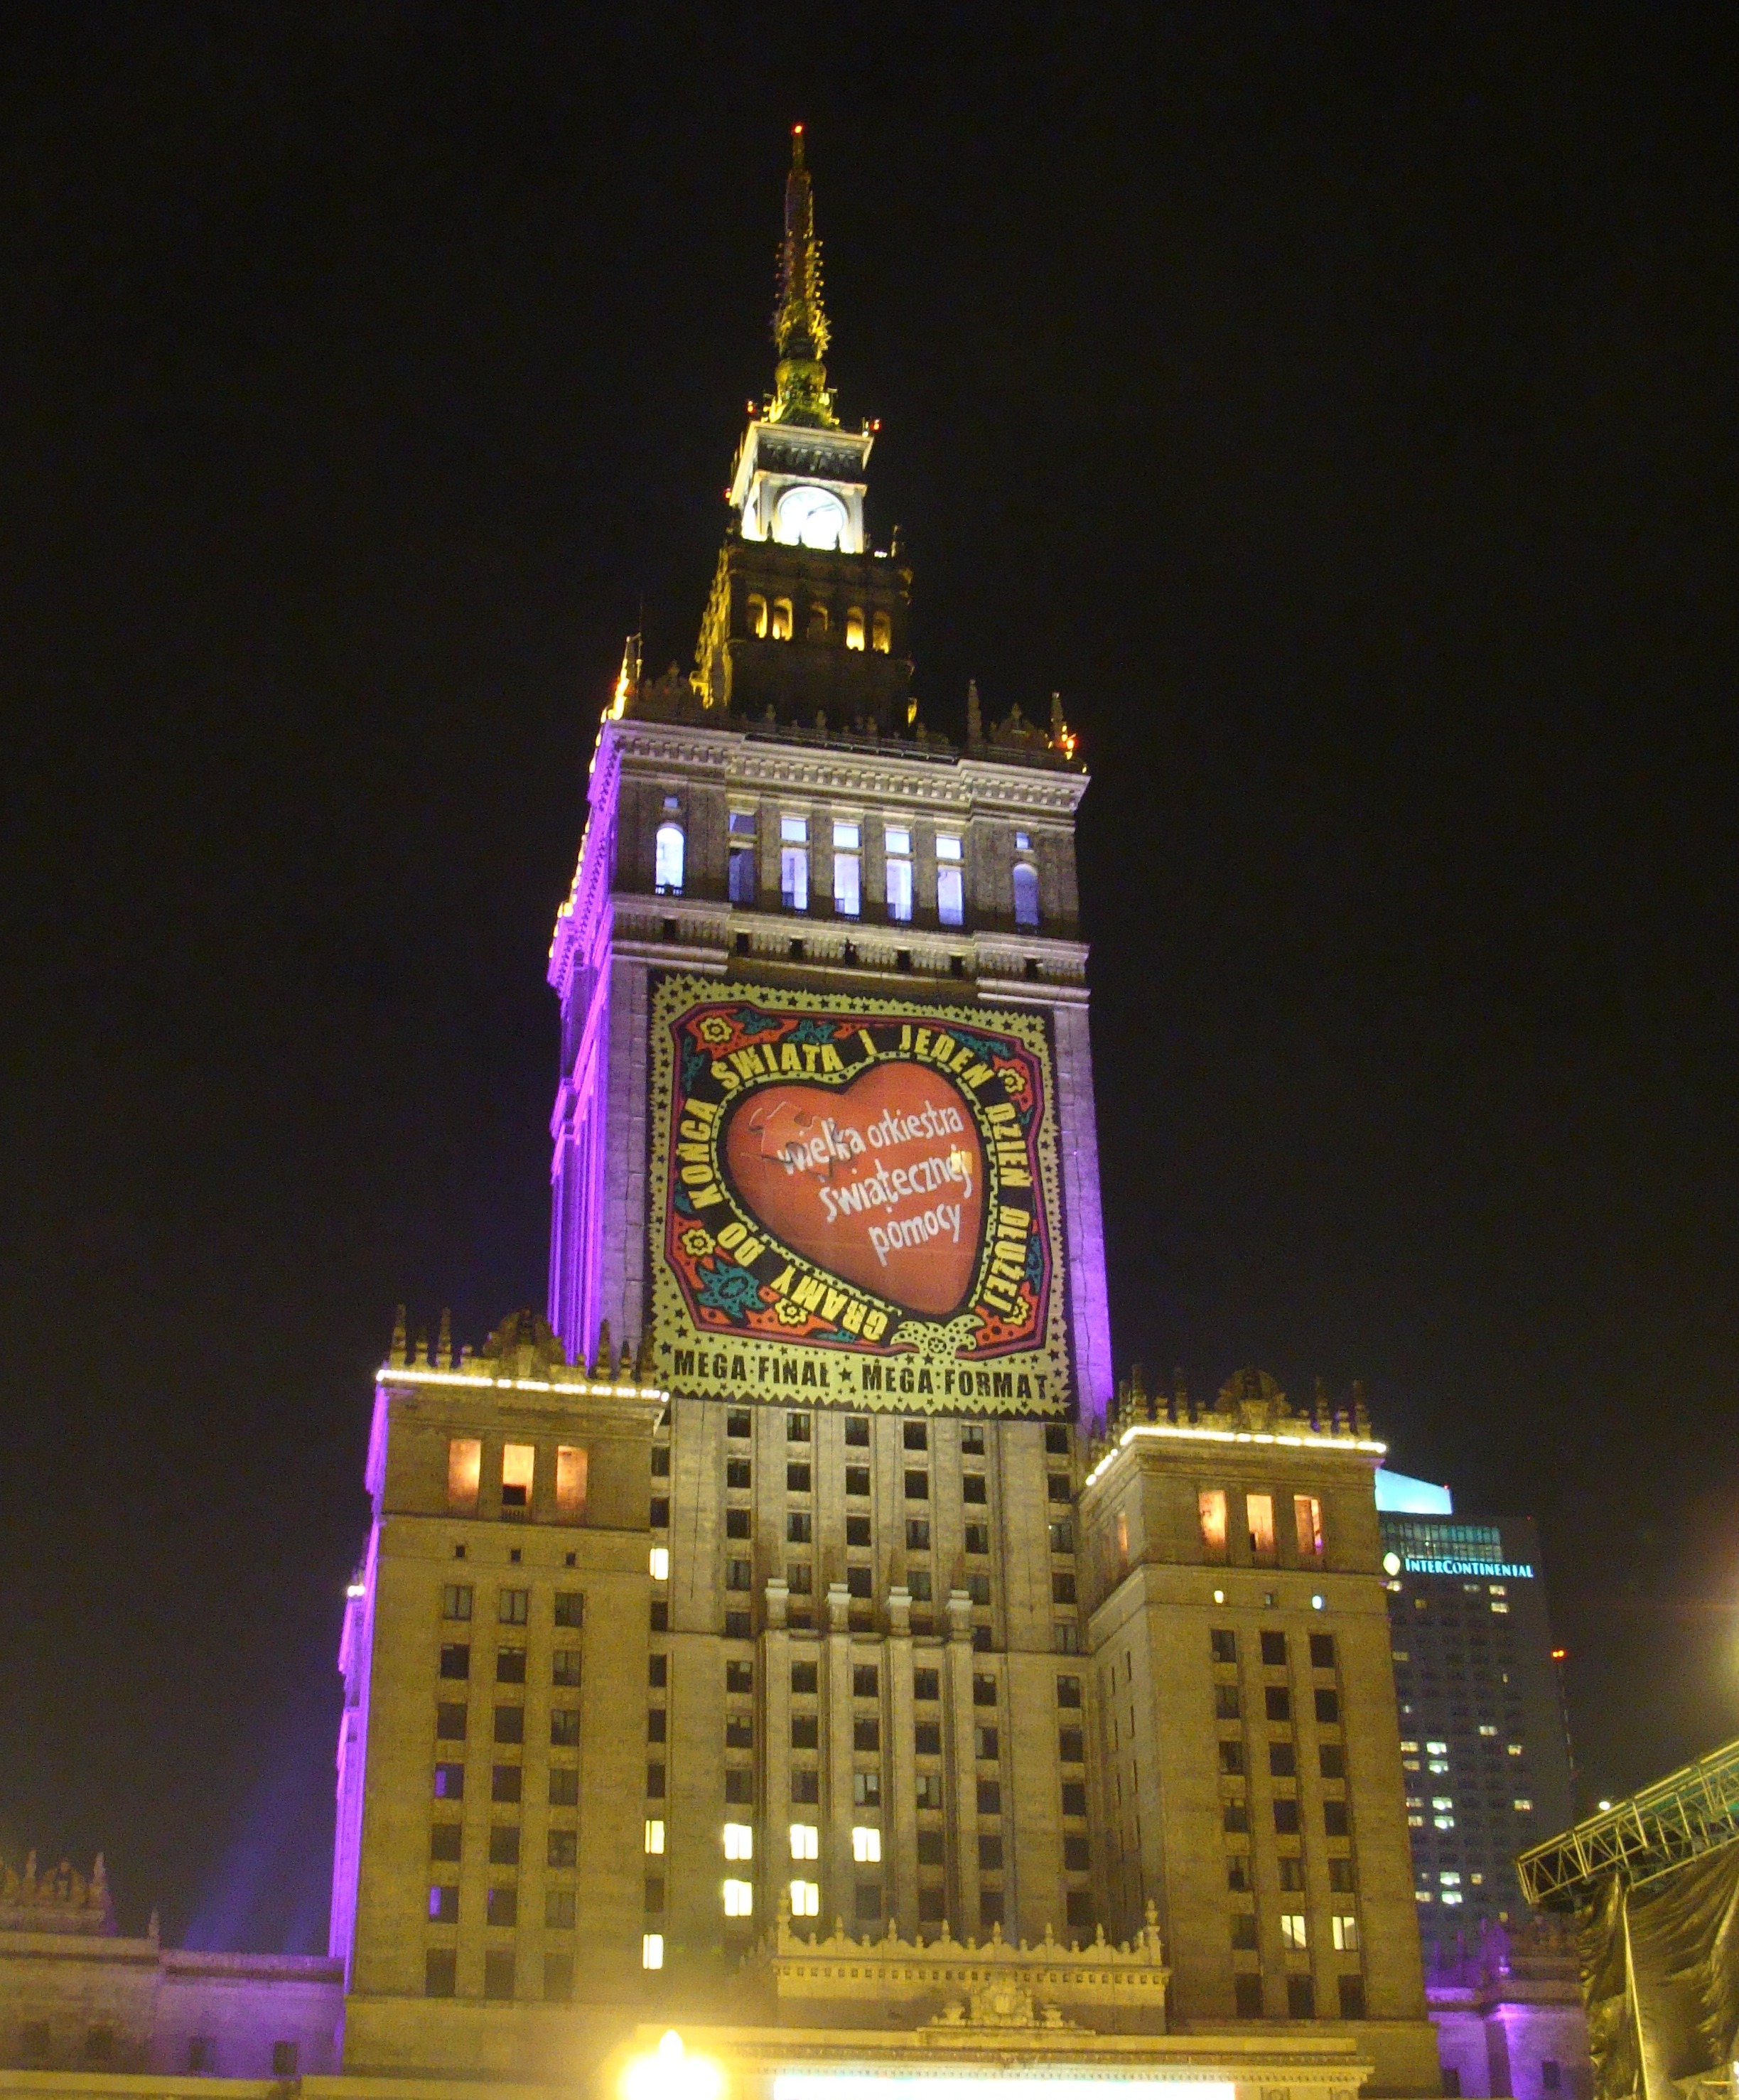
architecture, sky, night, city, skyscraper, urban, cityscape, evening, tower, landmark, clock tower, outside, lights, buildings, poland, warsaw, metropolis, cities, metropolitan area